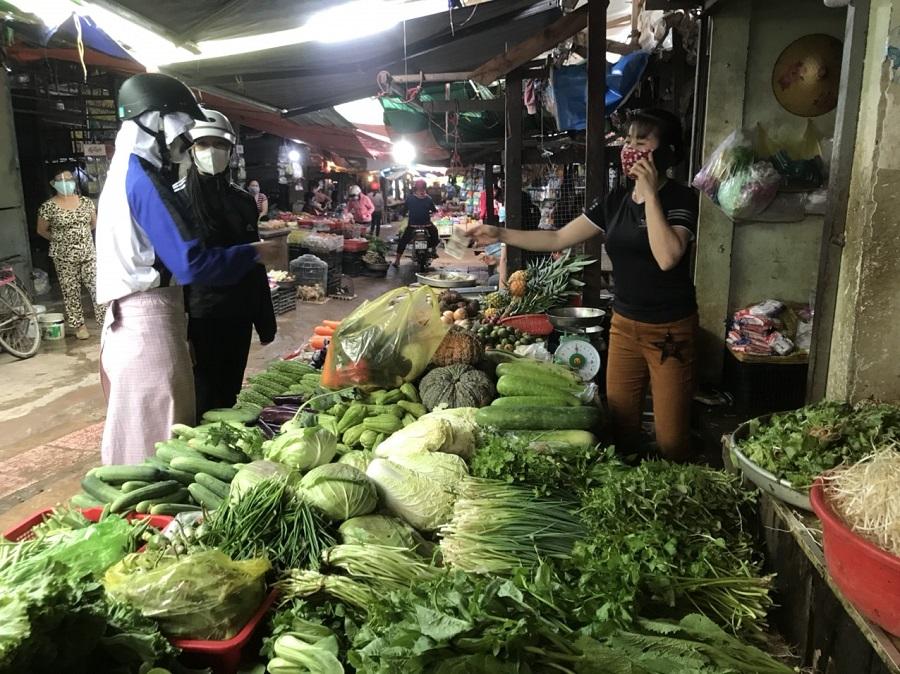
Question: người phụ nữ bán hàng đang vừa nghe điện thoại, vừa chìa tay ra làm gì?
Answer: người phụ nữ bán hàng đang vừa nghe điện thoại, vừa chìa tay đưa tiền cho khách